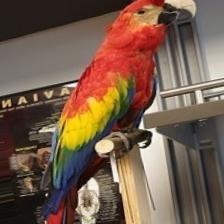
Species: SCARLET MACAW
Scientific name: ARA MACAO
ImageNet parent category: macaw